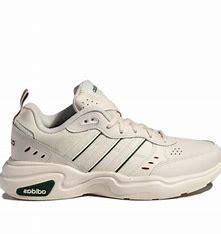
Brand: adidas
Model: NEO Strutter Athletic